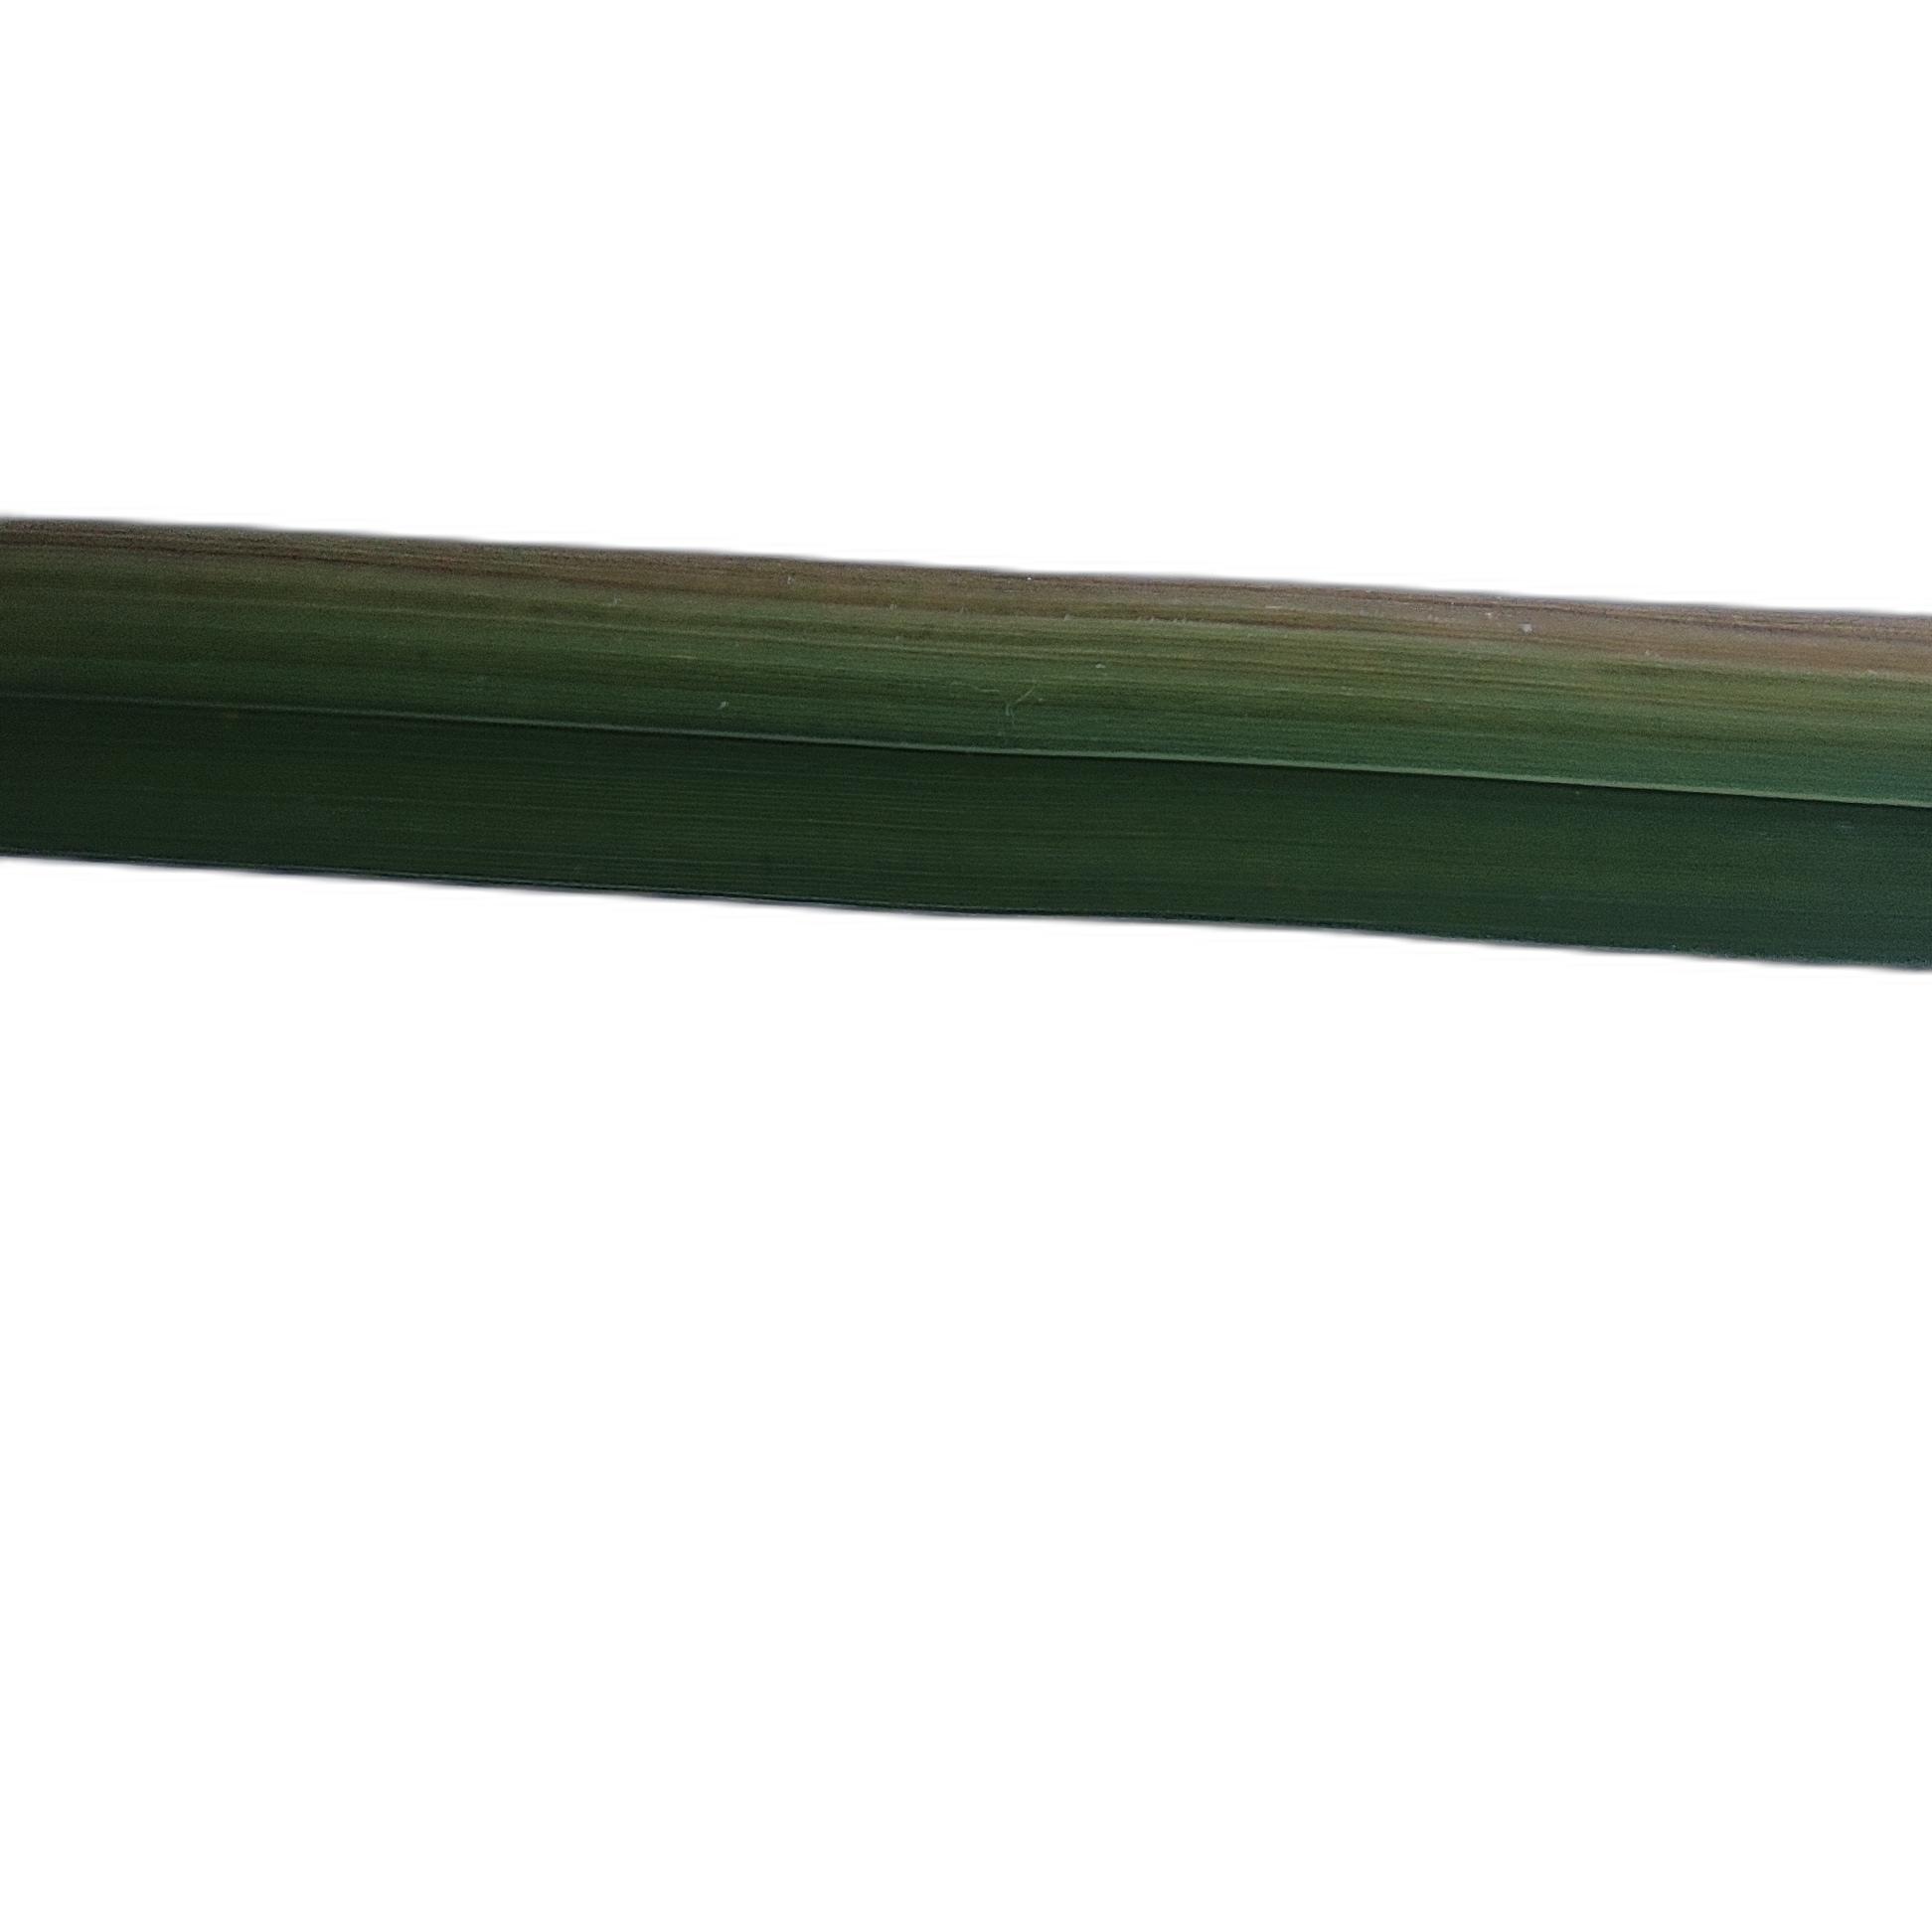
Label: Leaf Scald